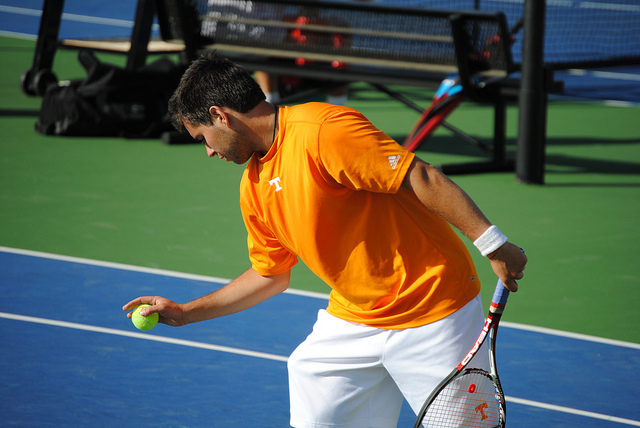
một người đàn ông đang cầm vợt tennis và quả bóng ở trên sân